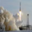
Label: rocket